Great White Brotherhood

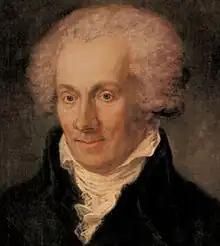
Karl von Eckartshausen

The idea of a secret organization of enlightened mystics, guiding the spiritual development of the human race, was pioneered in the late eighteenth century by Karl von Eckartshausen (1752-1803) in his book "The Cloud upon the Sanctuary"; Eckartshausen called this body of mystics, who remained active after their physical deaths on earth, the "Council of Light". Eckartshausen's proposed communion of living and dead mystics, in turn, drew partially on Christian ideas such as the Communion of the Saints, and partially on previously circulating European ideas about secret societies of enlightened, mystical, or magic adepts typified by the Rosicrucians and the Illuminati.